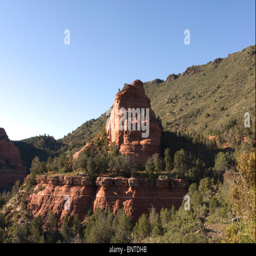
or rock with unusual table like rim used for events